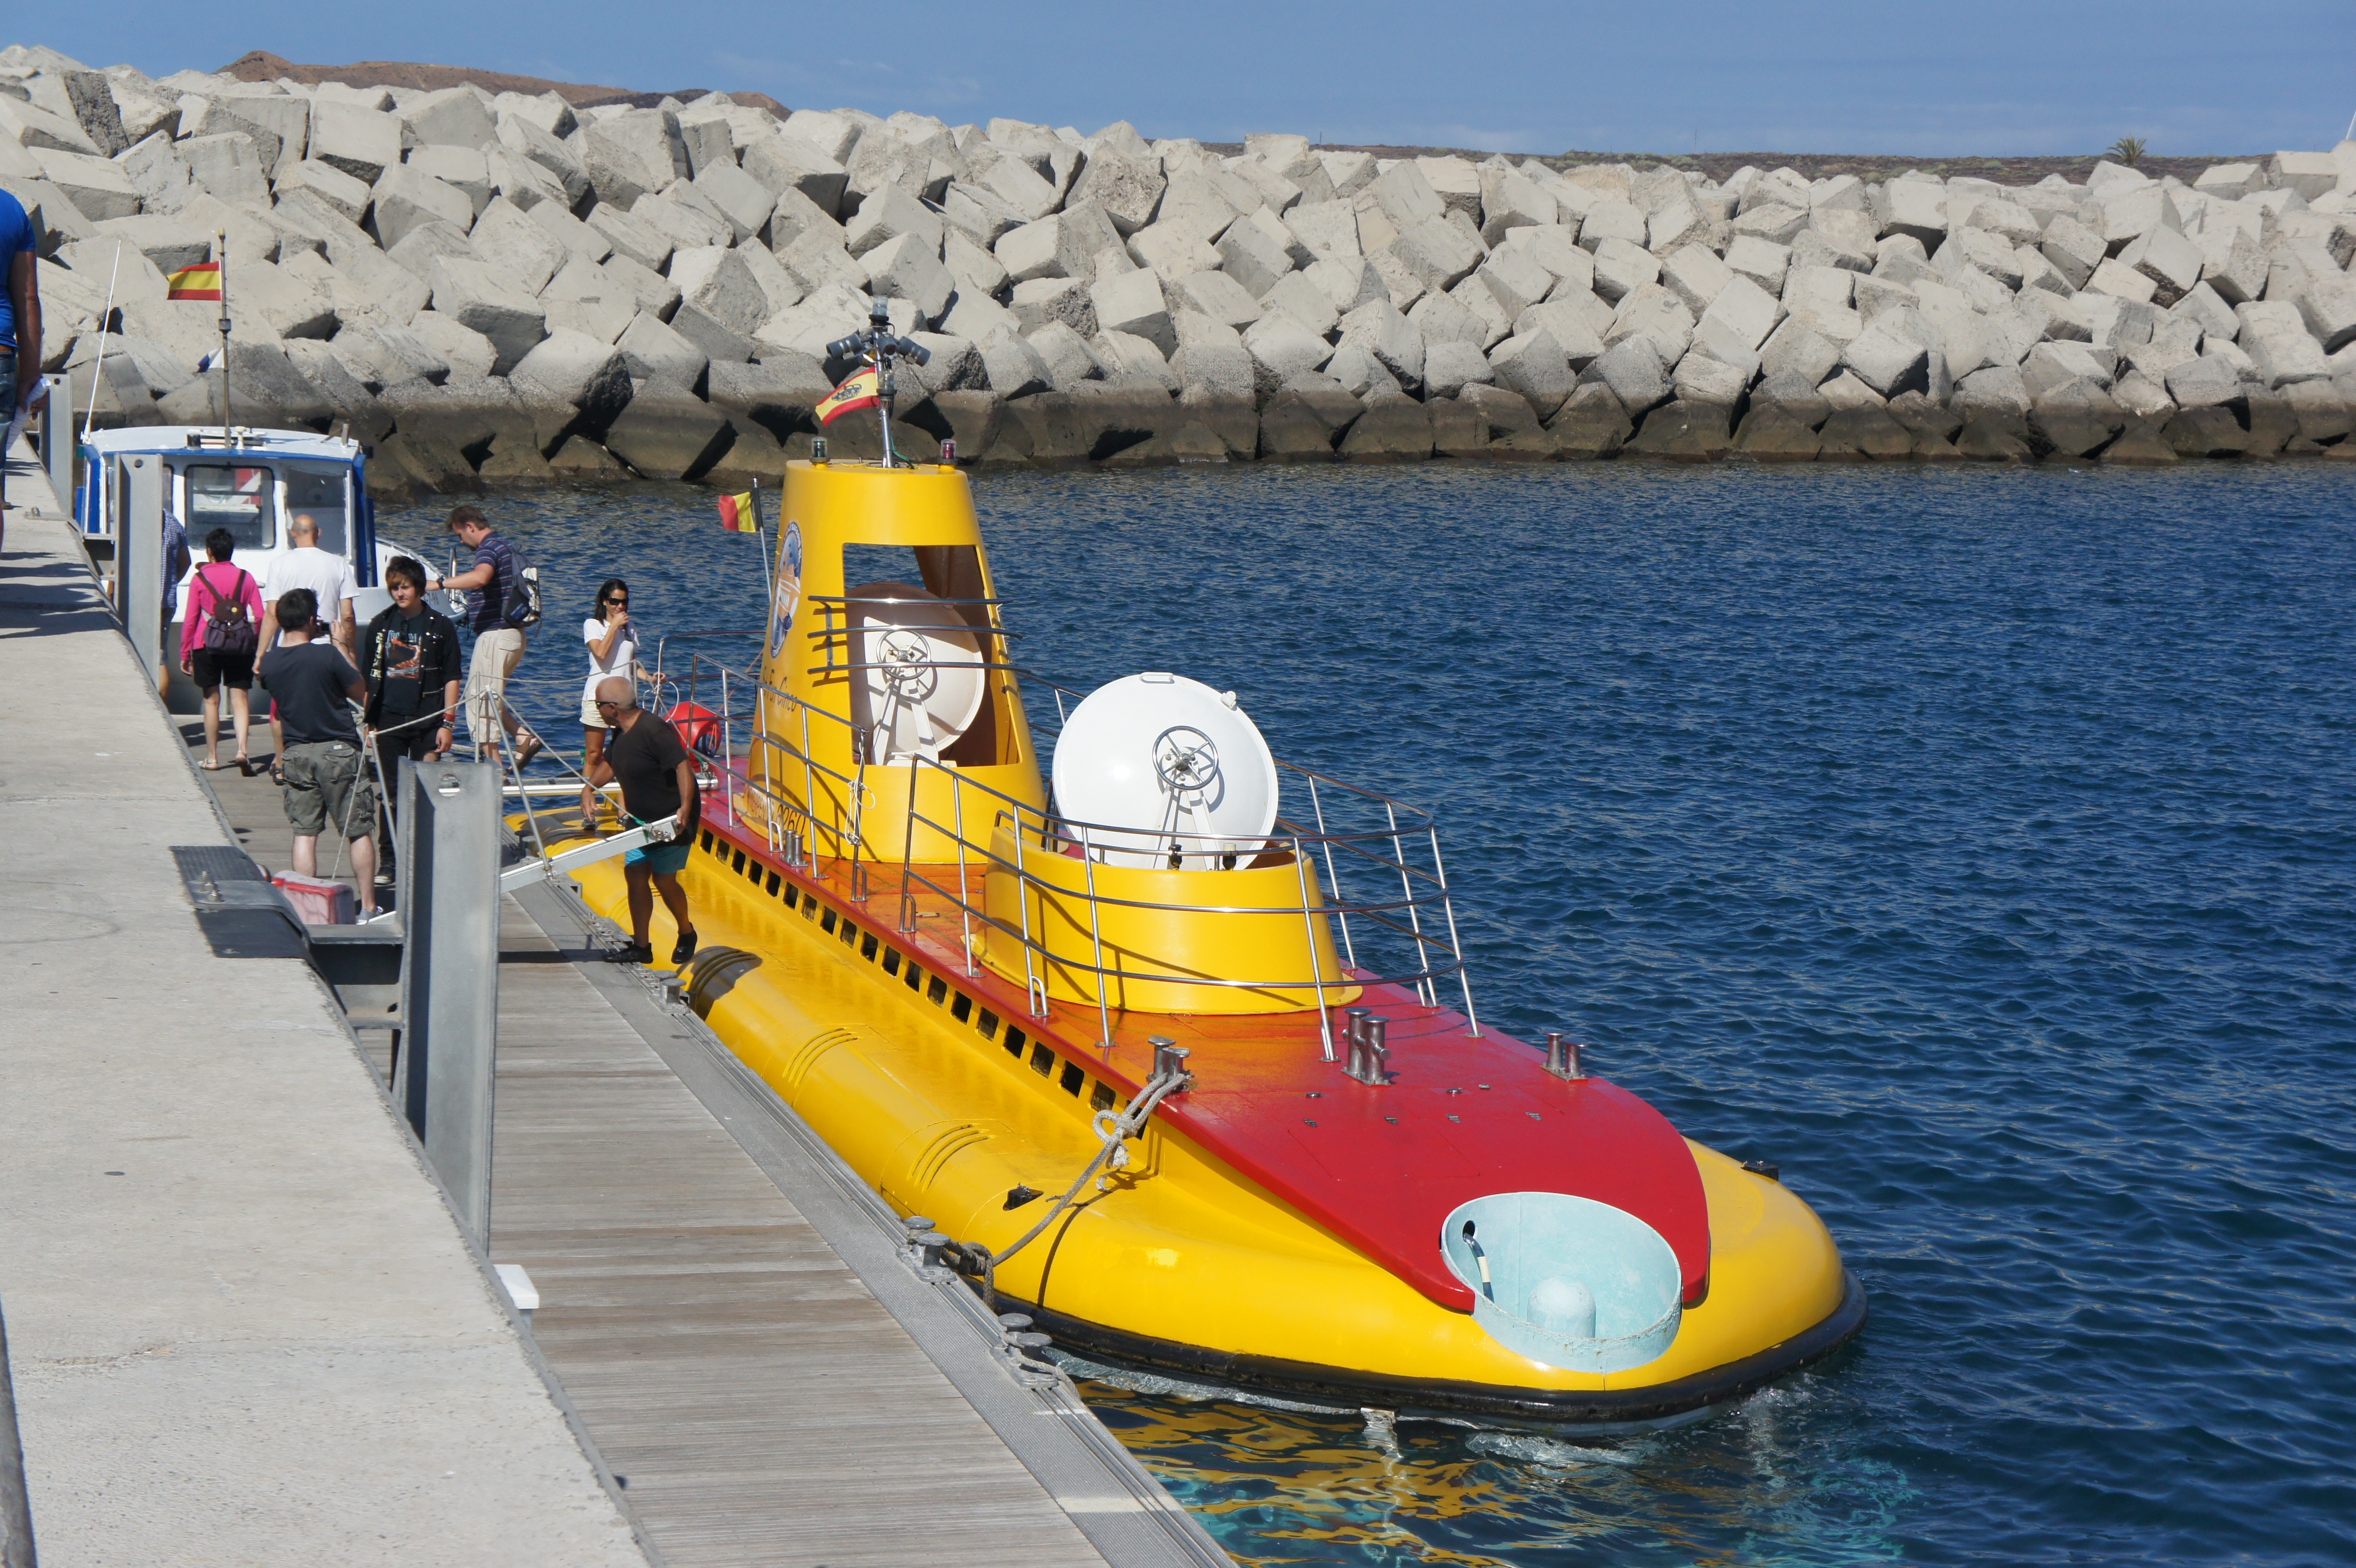
sea, boat, ship, vehicle, yellow, boating, submarine, watercraft, inflatable boat, rigid hulled inflatable boat